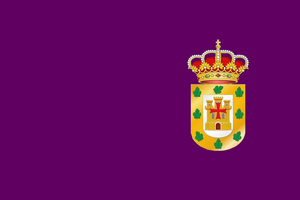
Torija est une commune d'Espagne de la province de Guadalajara dans la communauté autonome de Castille-La Manche.